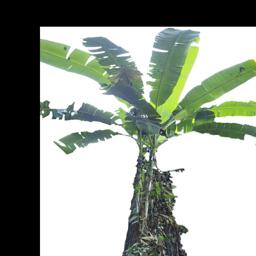
Label: BHIMKOL